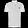
Label: T - shirt / top